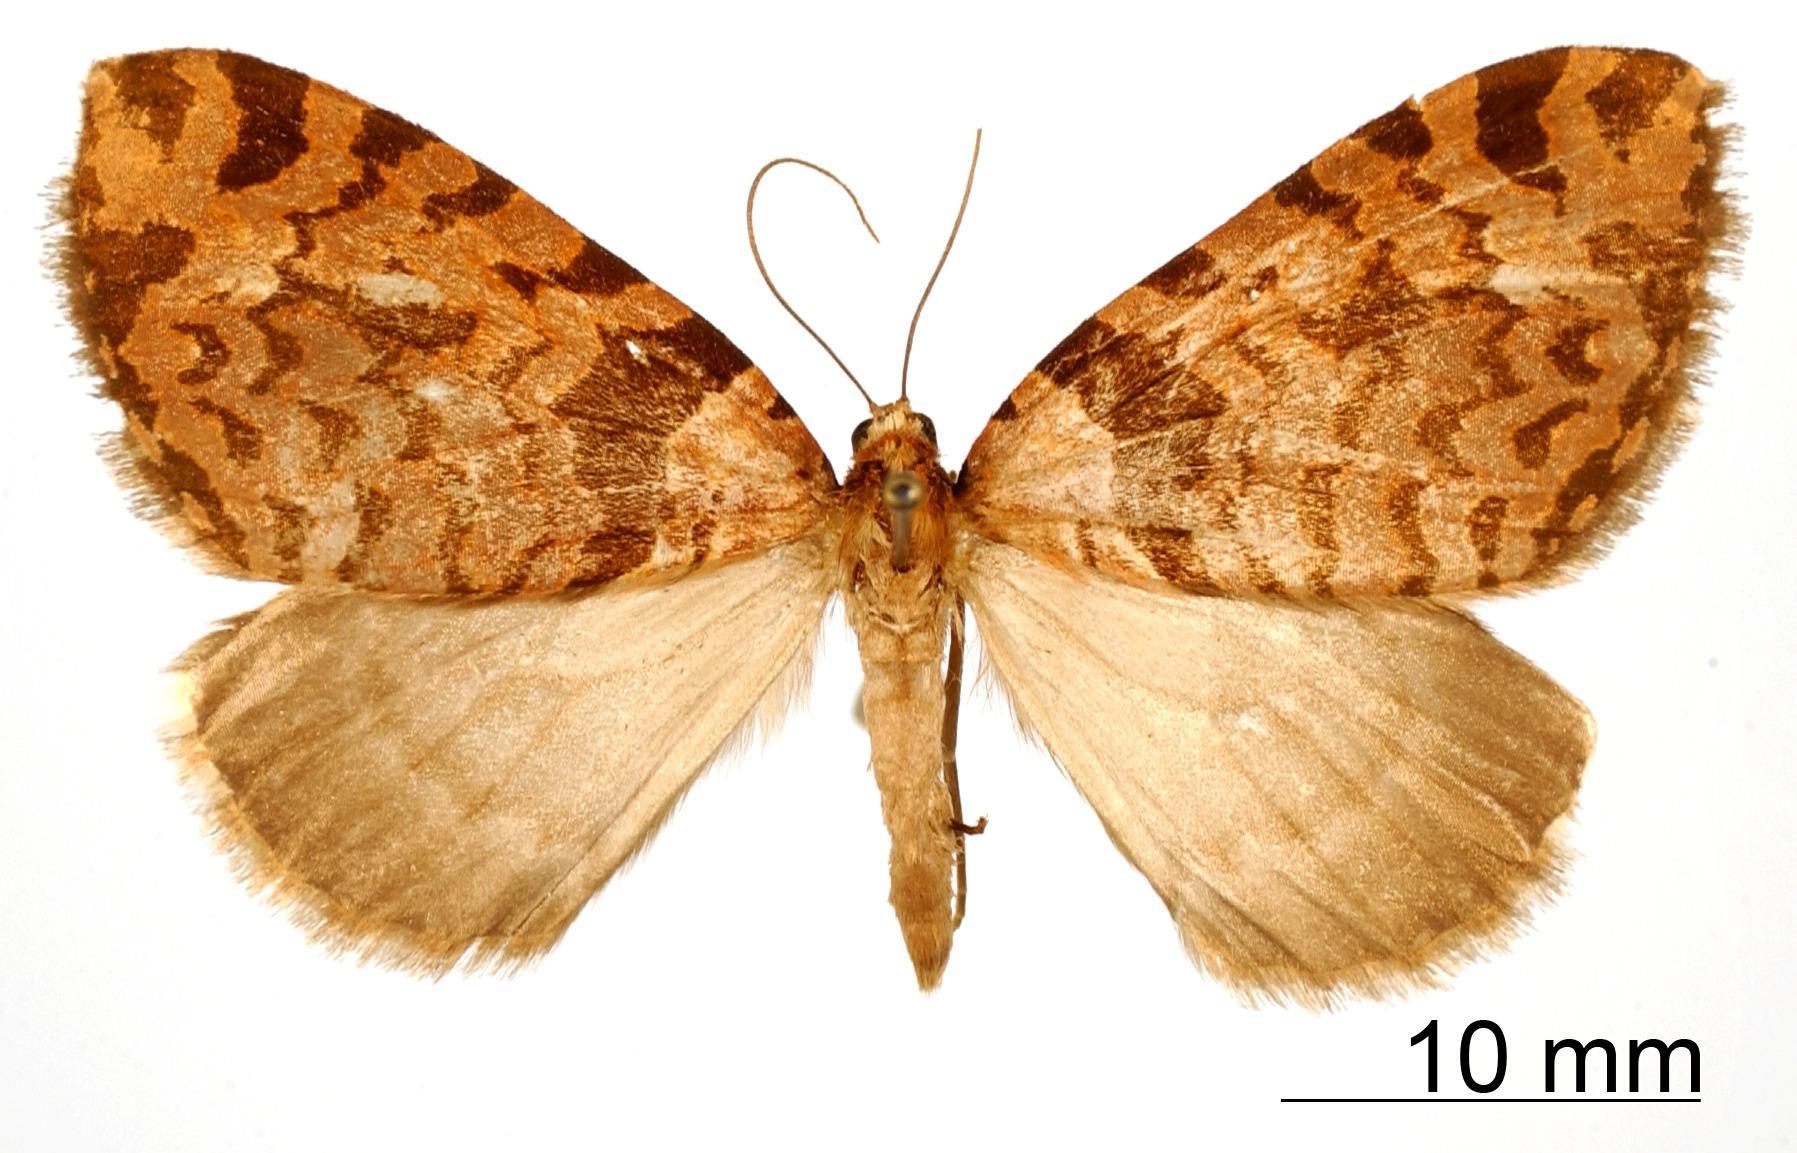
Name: Hydriomena violascens
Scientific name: Hydriomena violascens Dognin, 1906
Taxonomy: Animalia, Arthropoda, Insecta, Lepidoptera, Geometridae, Larentiinae
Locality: Environs de Loja, Ecuador